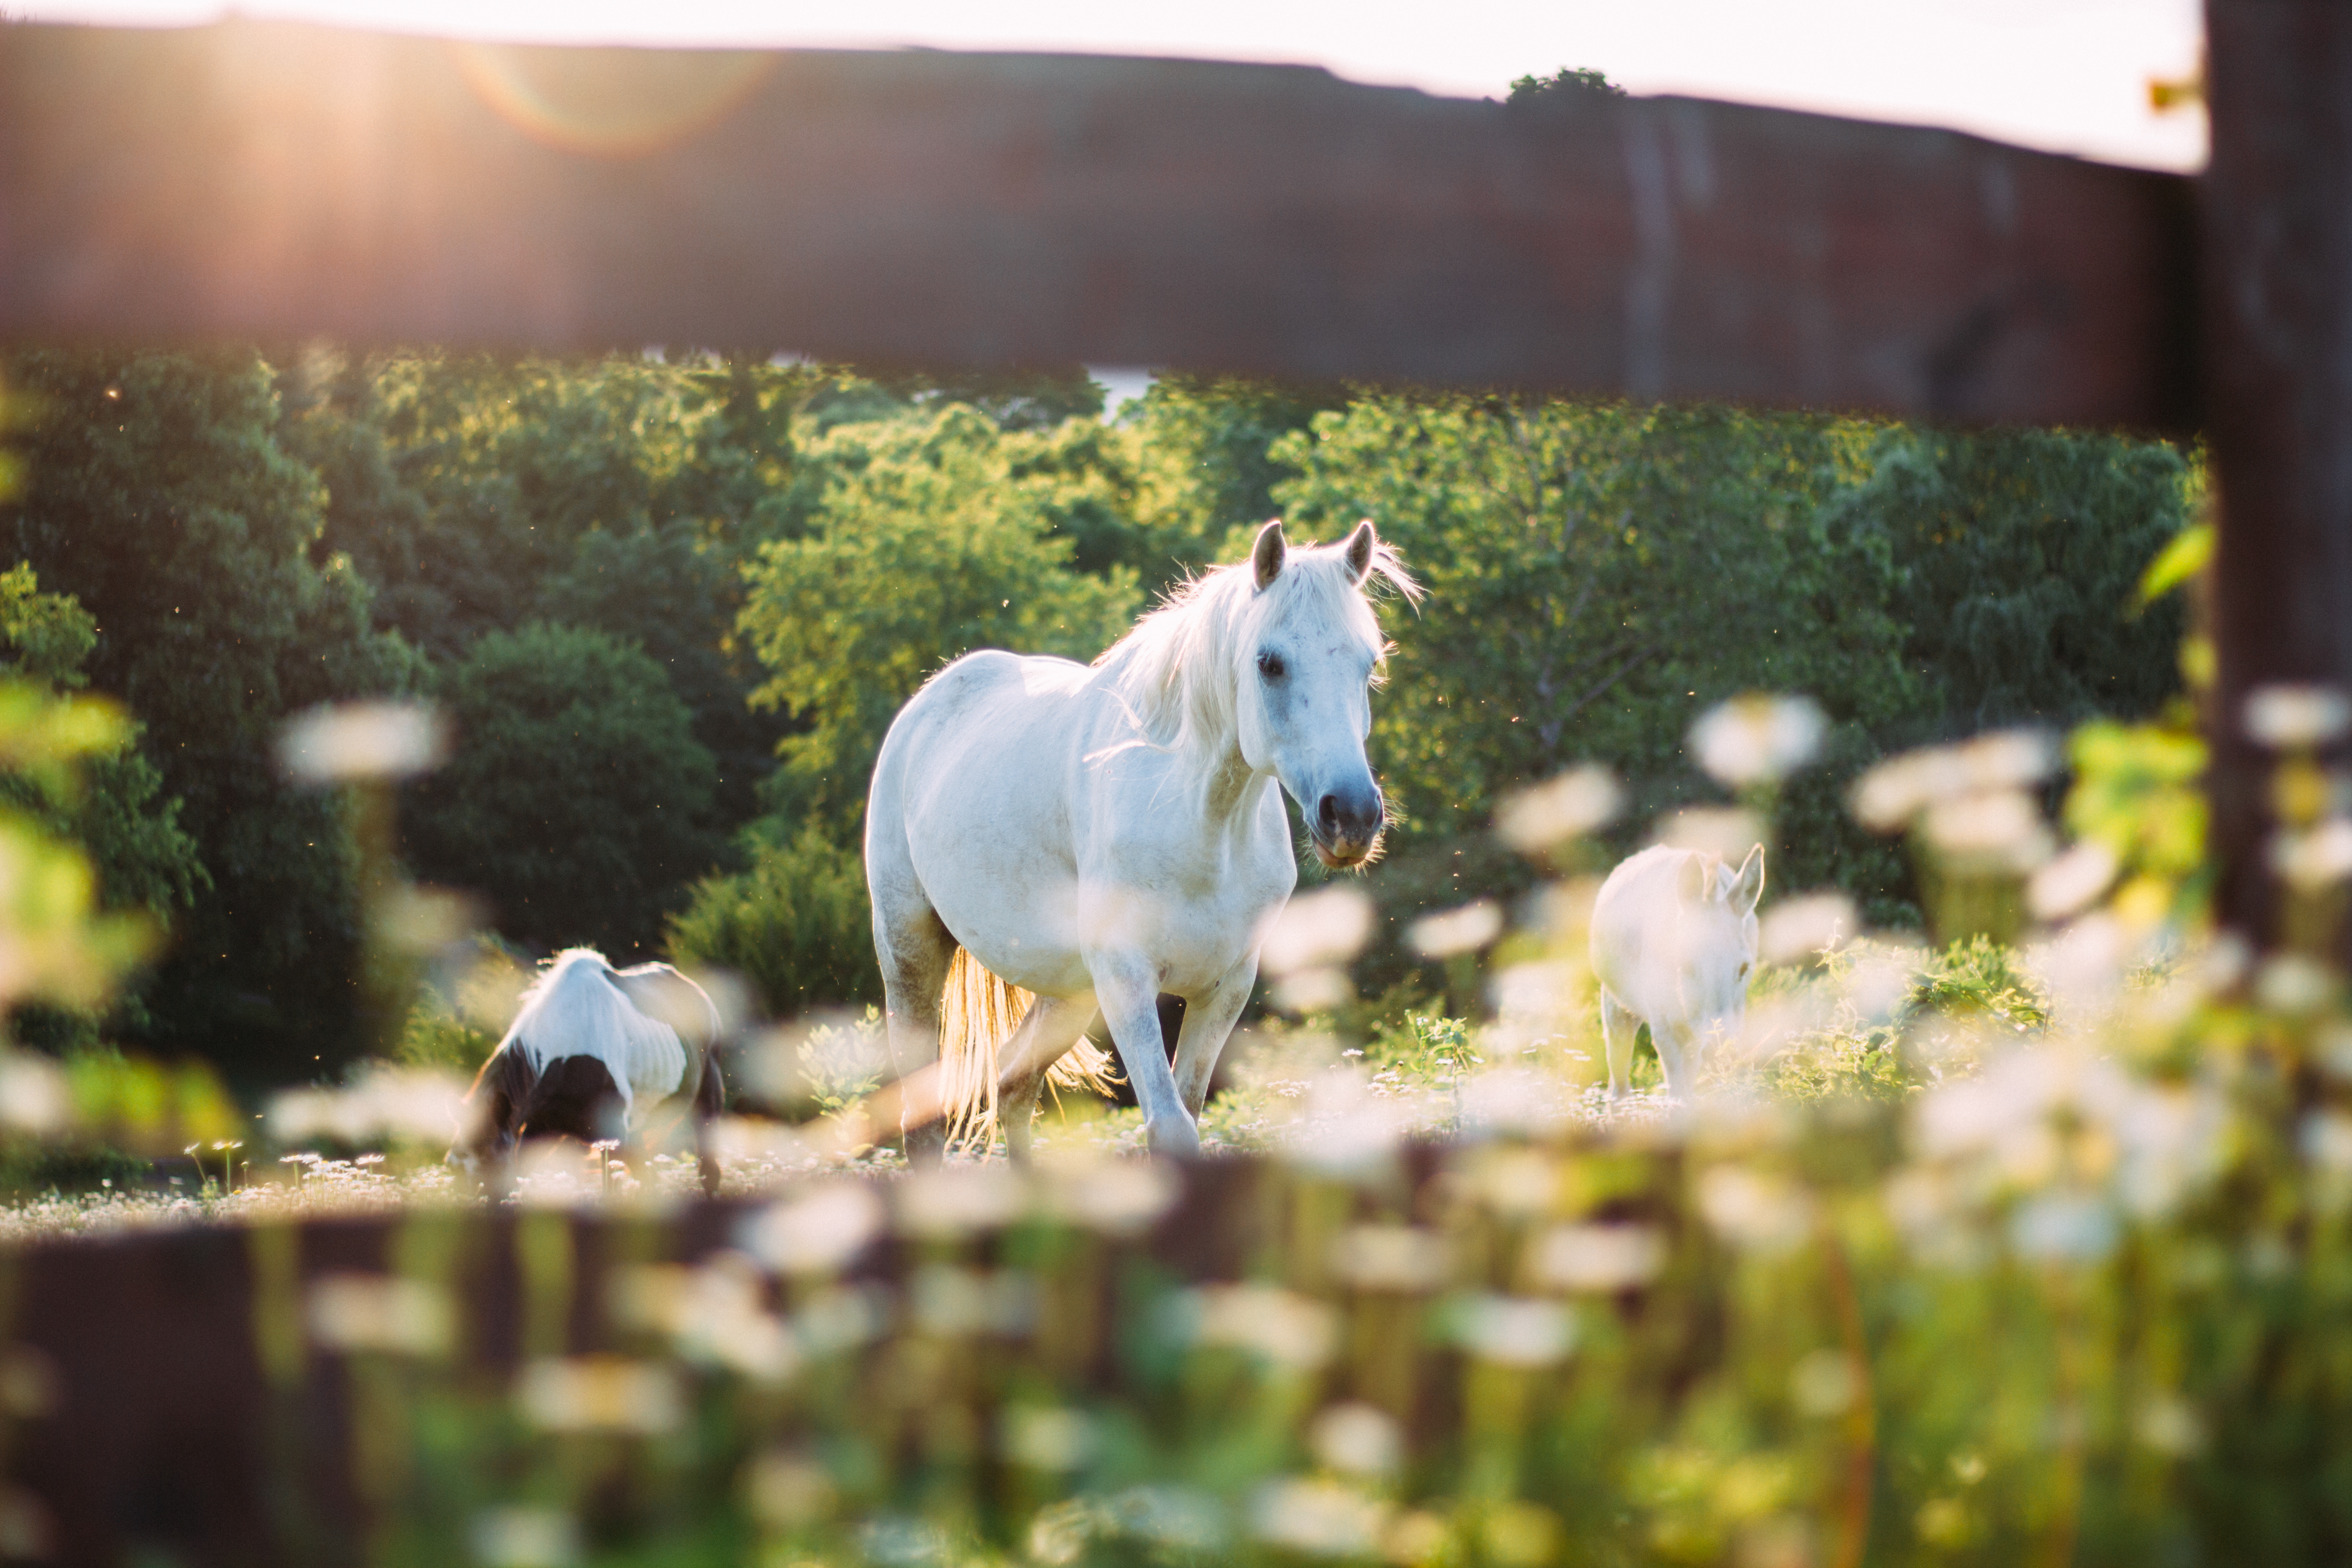
nature, grass, farm, meadow, flower, animal, green, pasture, horse, mammal, golden hour, rural area, horse like mammal